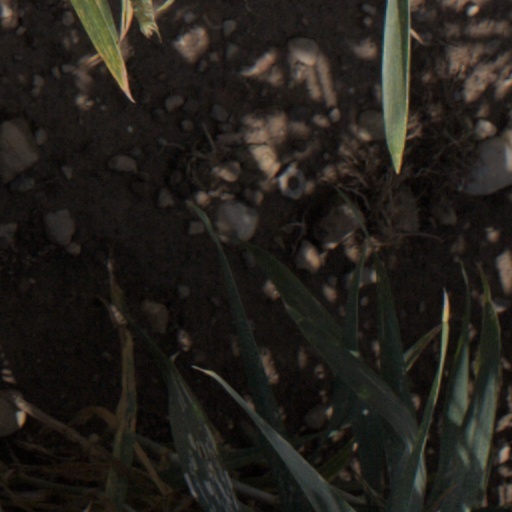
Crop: wheat